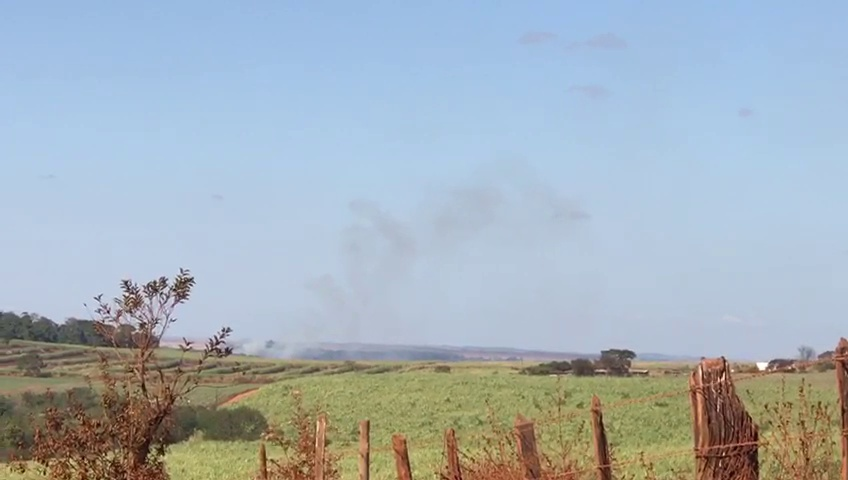
Fire: no
Smoke: yes